Pervez Musharraf

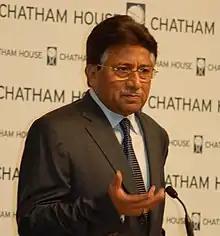
Speaking at Chatham House in London in 2010

The presidency of Pervez Musharraf helped bring the liberal forces to the national level and into prominence, for the first time in the history of Pakistan. He granted national amnesty to the political workers of the liberal parties like Muttahida Qaumi Movement and Pakistan Muslim League (Q), and supported MQM in becoming a central player in the government. Musharraf disbanded the cultural policies of the previous Prime Minister Nawaz Sharif, and quickly adopted Benazir Bhutto's cultural policies after disbanding Indian channels in the country.